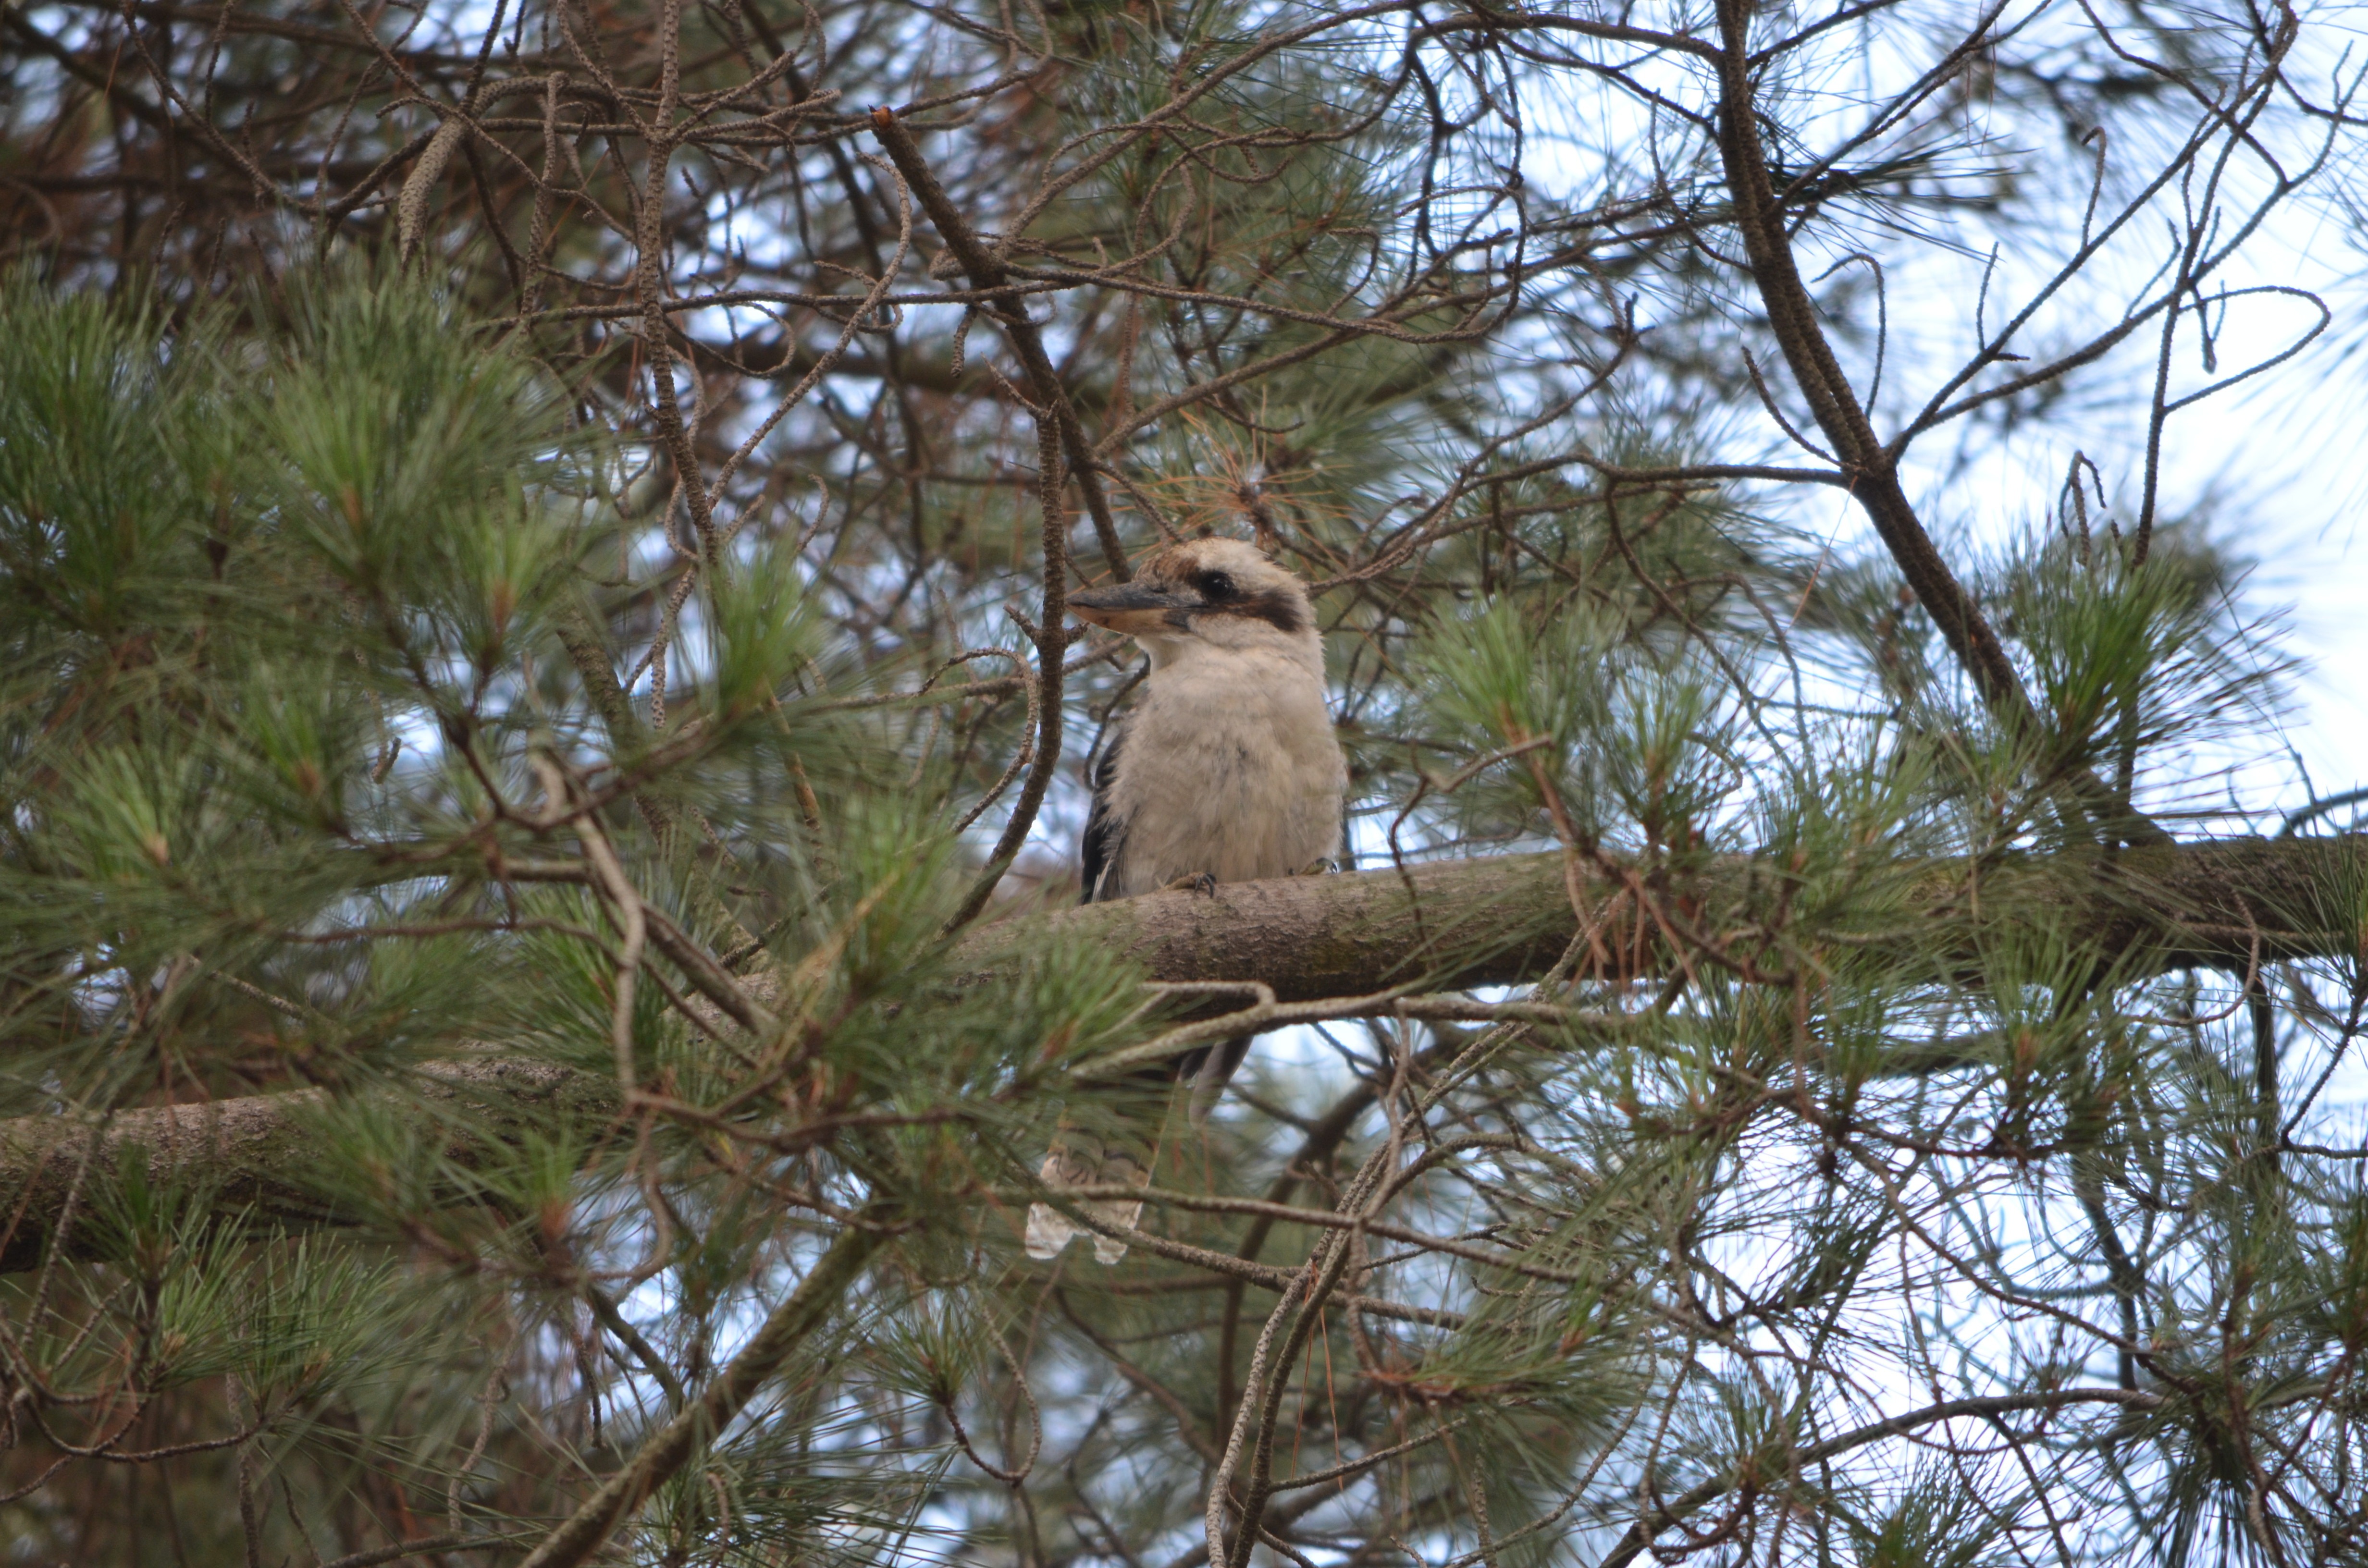
tree, nature, branch, bird, animal, wildlife, wild, beak, fauna, bird of prey, australia, birds, feathers, wings, bird nest, nest, kookaburra, ecosystem, nature reserve, biome, pine family, australian native bird